Vehicular automation

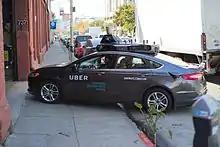
A prototype of an autonomous Uber car being tested in San Francisco, California

The possibility of autonomous vehicle's technology to experience malfunctions is also one of the causes of user's distrust in autonomous driving systems. It is the concern that most respondents voted for in the AAAFTS survey. Even though autonomous vehicles are made to improve traffic safety by minimizing crashes and their severity, they still caused fatalities. At least 113 autonomous vehicle related accidents have occurred until 2018. In 2015, Google declared that their automated vehicles experienced at least 272 failures, and drivers had to intervene around 13 times to prevent fatalities. Furthermore, other automated vehicles’ manufacturers also reported automated vehicles’ failures, including the Uber car incident. A self-driving Uber car accident in 2018 is an example of autonomous vehicle accidents that are also listed among self-driving car fatalities. A report made by the National Transportation Safety Board (NTSB) showed that the self-driving Uber car was unable to identify the victim in a sufficient amount of time for the vehicle to slow down and avoid crashing into the victim.